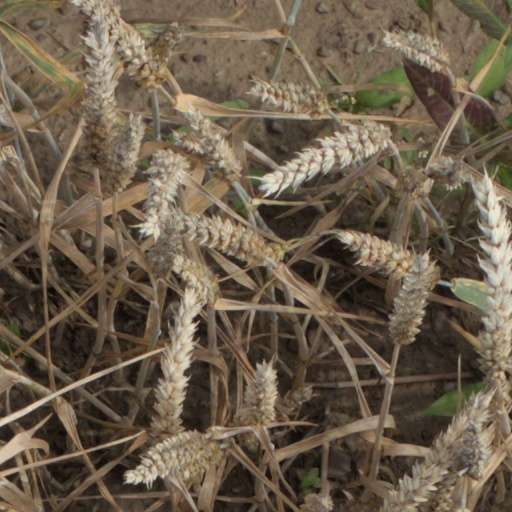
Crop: wheat